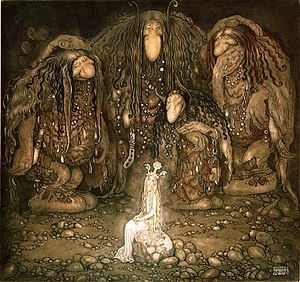
Trold
Trolde som kigger på en bortført prinsesse.
En trold er en naturånd, beslægtet med fauner, dværge, nisser etc.